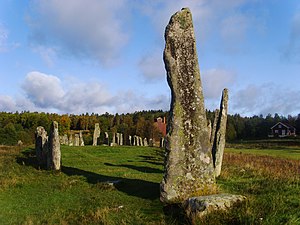
Blomsholm
Skibssætningen ved Blomsholm
Blomsholm i Skee sogn i Strömstads kommun, Bohuslän er et område nord for Strömstad hvor der findes mange fortidsminder fra stenalderen og frem til middelalderen. Blandt antet findes Bohusläns største stensætning og en af Sveriges største skibssætninger i området. Stensætningen består til fra andre, af et lige antal stenblokke omkring midtstenen og diameteren er 38 meter. Skibssætningen som består af 49 sten er 41 x 9 meter og stenene midtskibs er 1 meter mens stenene for og akter er 4 meter høje. Også 7 gravfelter fra jernalderen samt storhøjen Grönehög findes her.